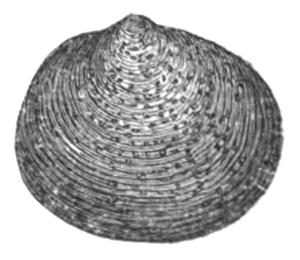
Les mollusques non marins de la Guadeloupe sont une partie de la faune de mollusques de la Guadeloupe. Un certain nombre d'espèces de mollusques non marins se trouvent à l'état sauvage en Guadeloupe.